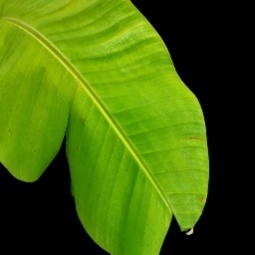
Label: Calcium